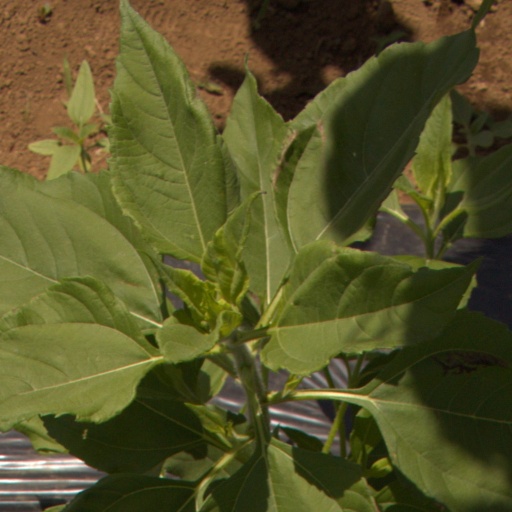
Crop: Jerusalem artichoke